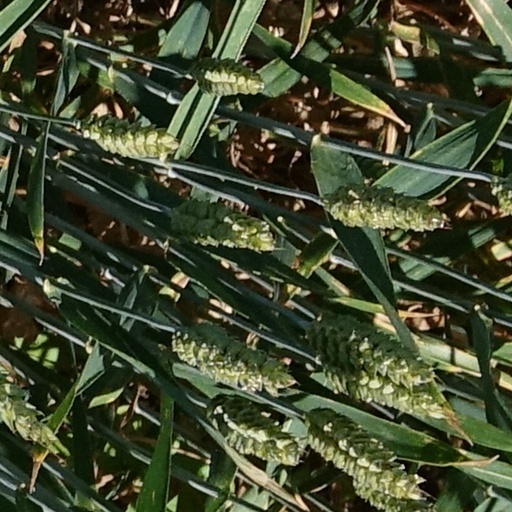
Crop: wheat